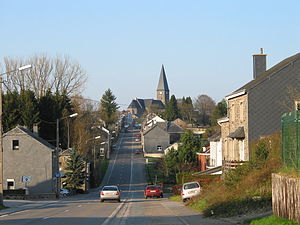
Paliseul
Paliseul
Paliseul er en by i Vallonien i det sydlige Belgien. Byen ligger i provinsen Luxembourg. Indbyggertallet er pr. 1. januar 1. juli 2006 på 5.056 mennesker, og byen har et areal på 112,96 km².